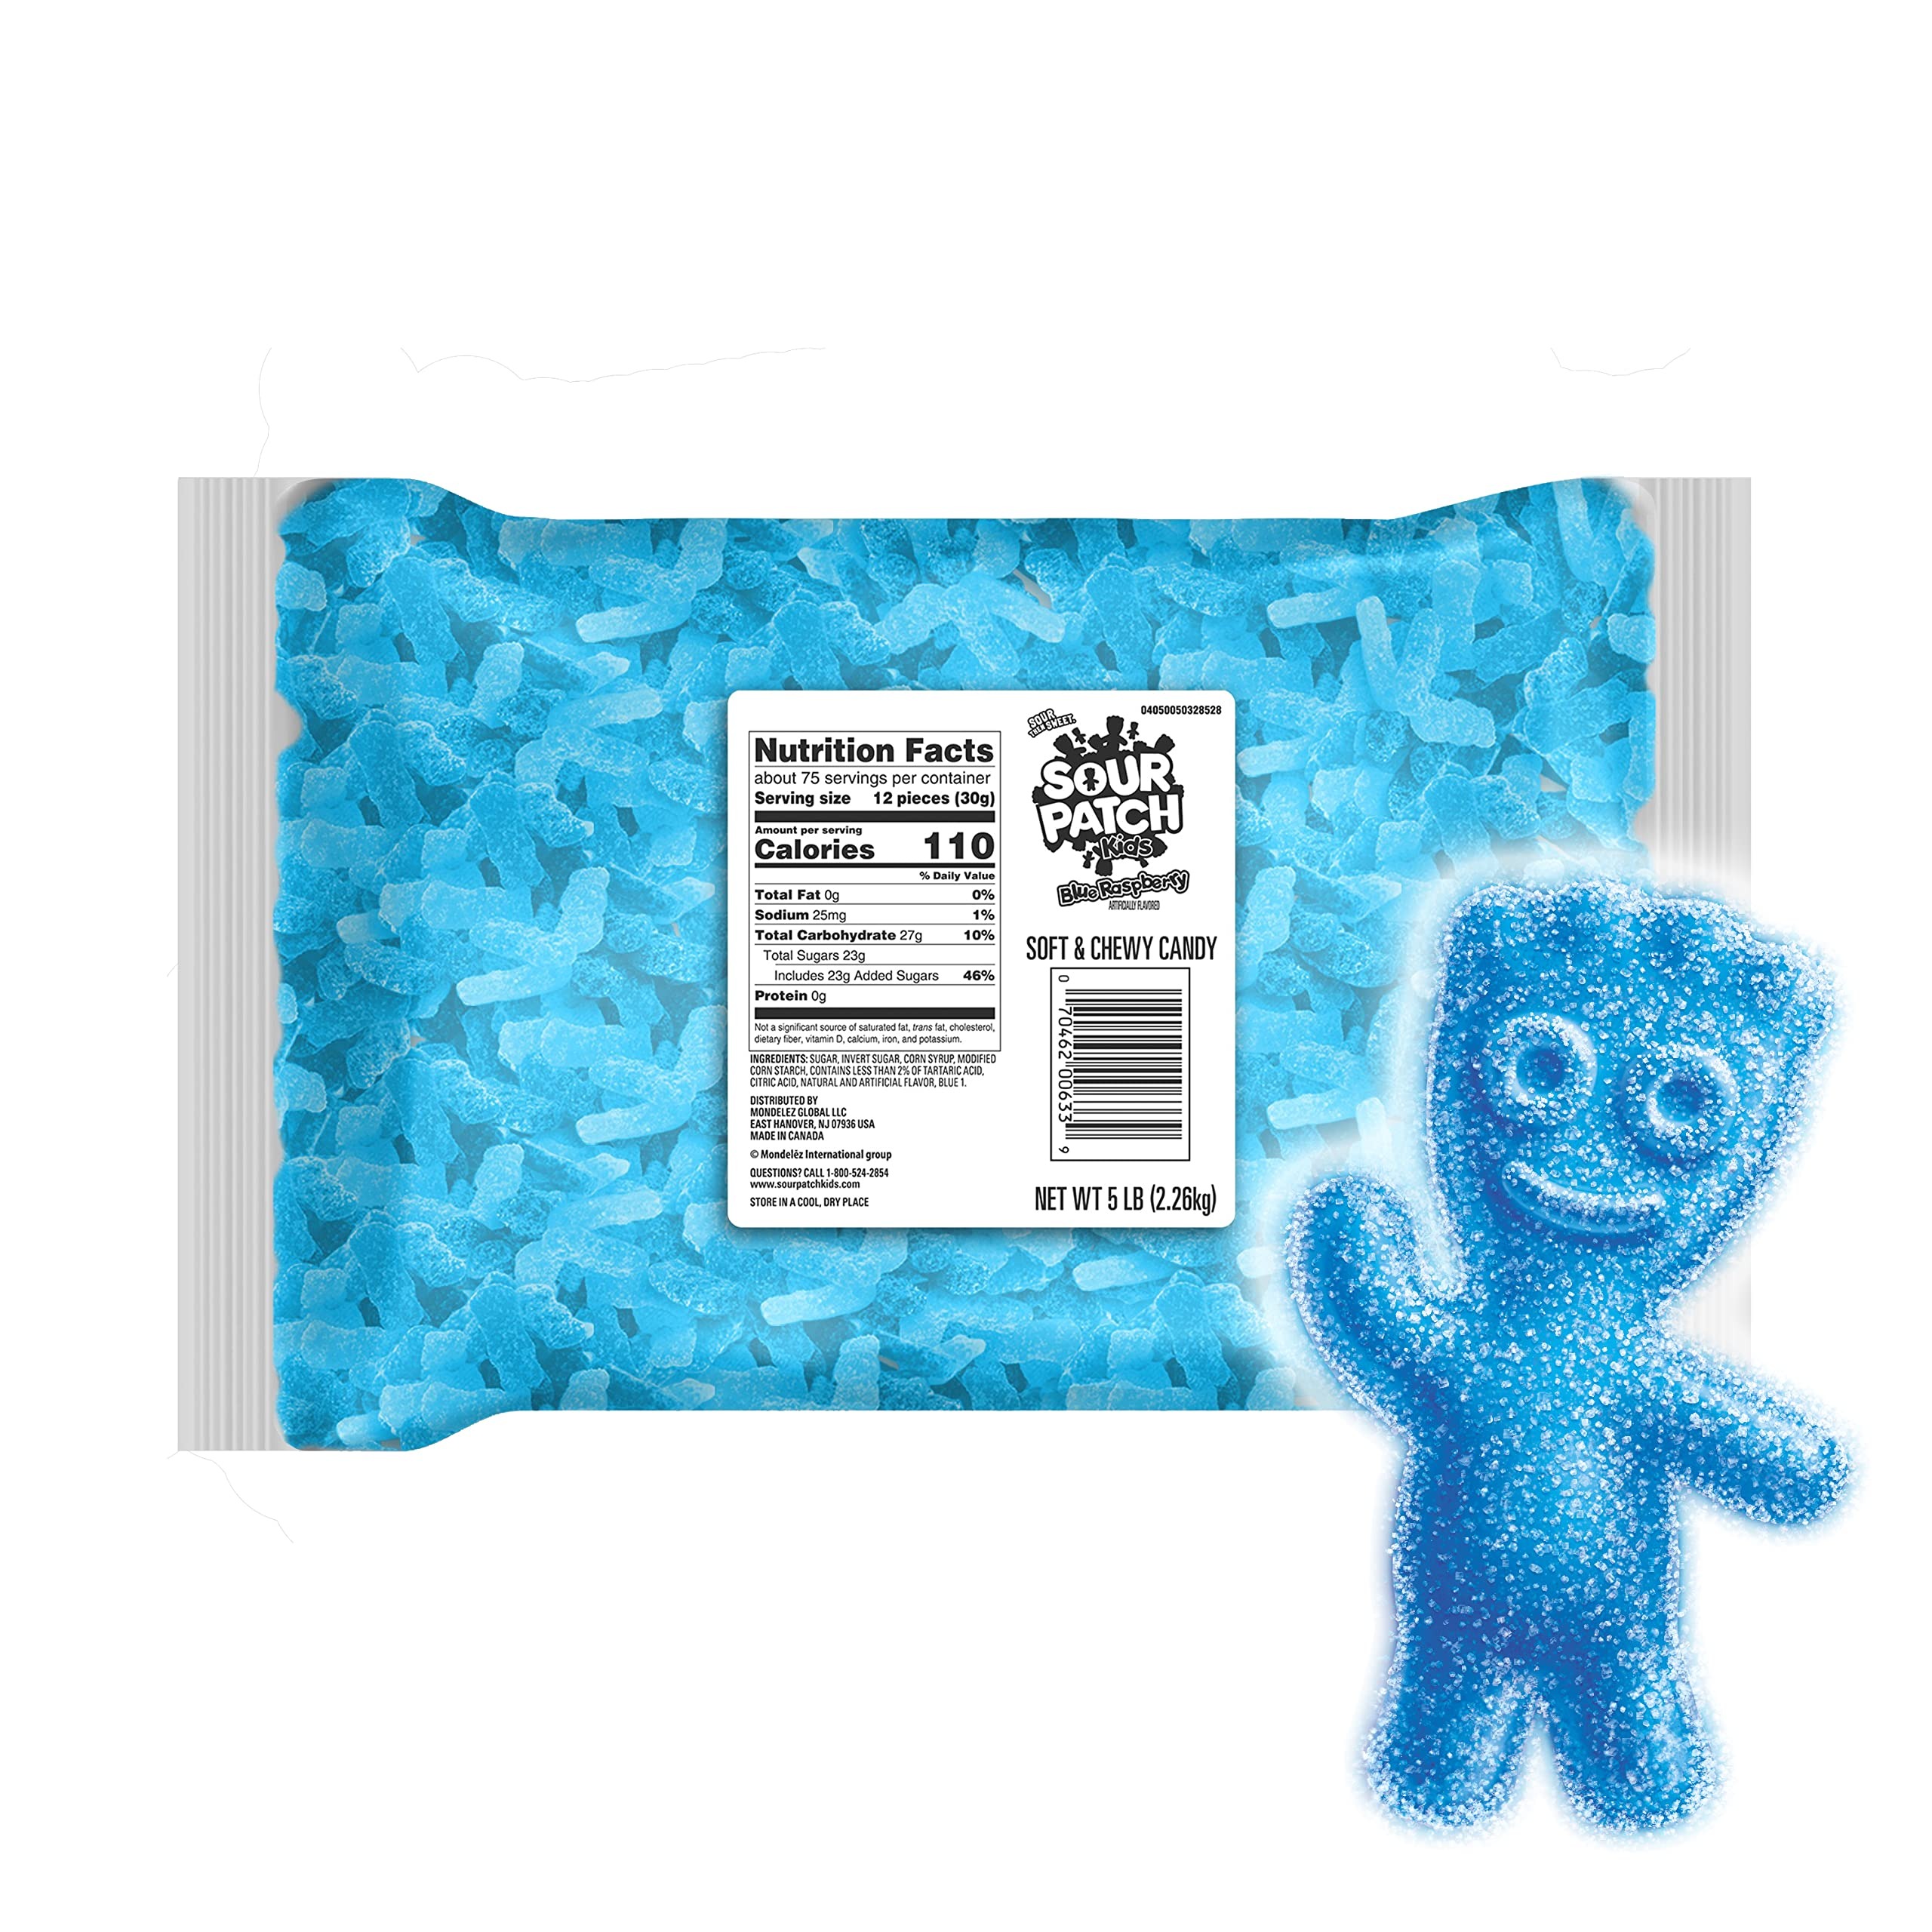
Item Name: SOUR PATCH KIDS Blue Raspberry Soft & Chewy Candy, 5 lb Bag
Bullet Point 1: One 5 lb bag of SOUR PATCH KIDS Blue Raspberry Soft & Chewy Candy
Bullet Point 2: Blue raspberry flavored candies that are SOUR. SWEET. GONE.
Bullet Point 3: Soft and chewy candies have the traditional SOUR PATCH KIDS shape for a hint of mischief
Bullet Point 4: Use this SOUR THEN SWEET candy as a party favor at baby showers, gender reveals and more
Bullet Point 5: Sealed bag keeps this fruity candy flavorful and soft
Product Description: SOUR PATCH KIDS Blue Raspberry Soft & Chewy Candy packs all the classic flavor into a mischief-filled soft candy. This Just Blue bulk candy bag gives you your favorite SOUR PATCH KIDS blue raspberry flavor all by itself. Add a little fun to your snack with the unique kid shapes that give these candies their name. Enjoy this blue raspberry candy whenever you want a SOUR THEN SWEET treat by filling a bowl with the colors of your school or favorite sports team. SOUR PATCH KIDS can also turn any occasion into a party when you use them as party favors to celebrate birthdays, weddings, graduations, holidays, and more! This bagged candy comes sealed to maintain its signature softness and SOUR THEN SWEET candy flavor.
Value: 80.0
Unit: Ounce

Price: 4.79